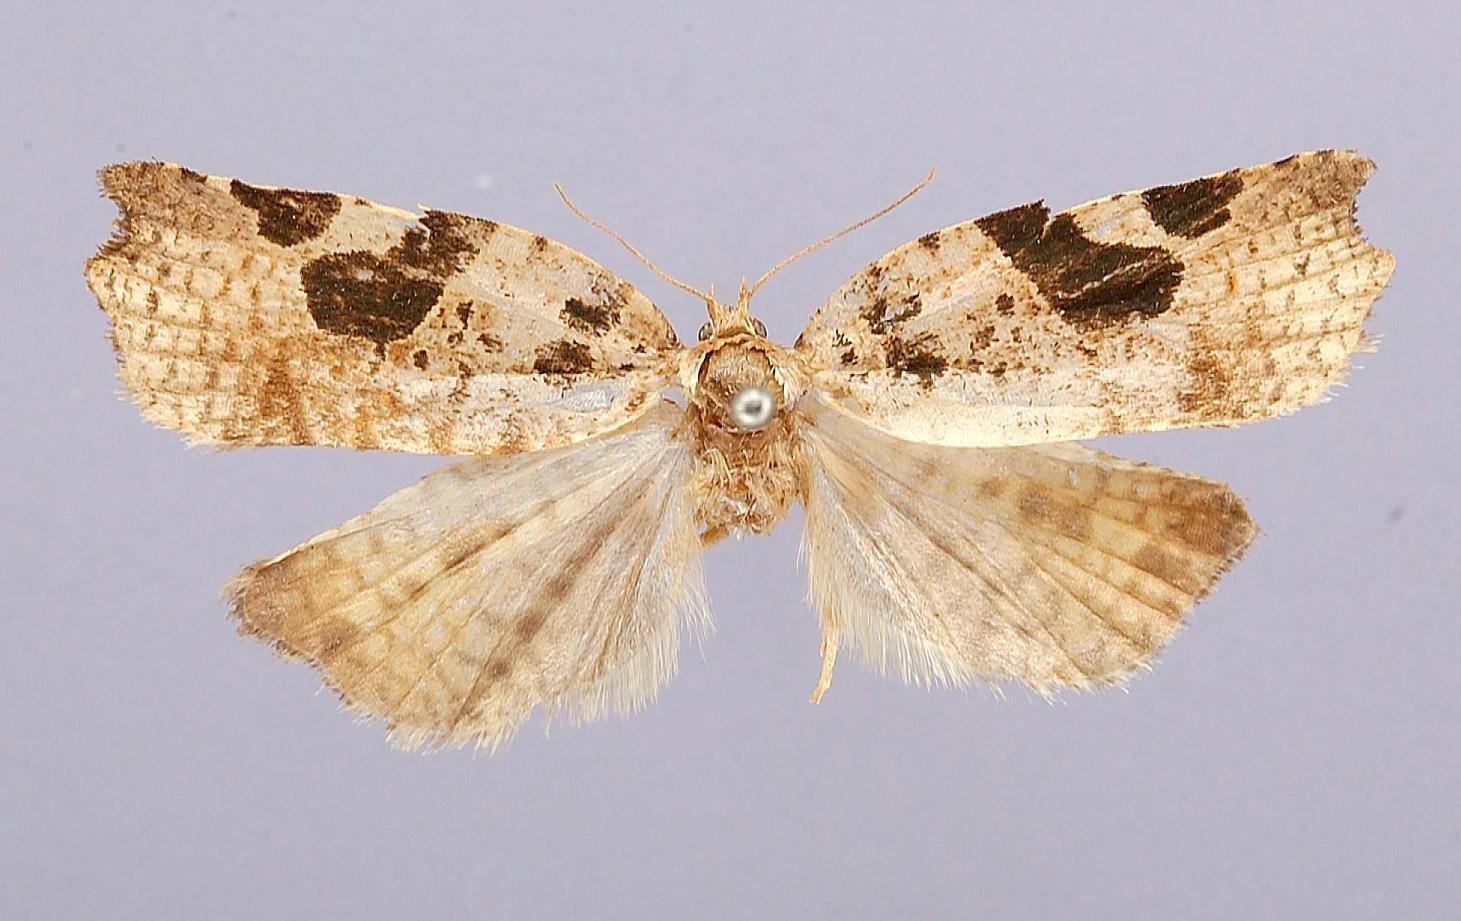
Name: Tortrix ruptimacula
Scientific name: Tortrix ruptimacula Dognin, 1904
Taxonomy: Animalia, Arthropoda, Insecta, Lepidoptera, Tortricidae
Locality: Cayanuma, Loja, Loja, Ecuador
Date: [Not Stated]